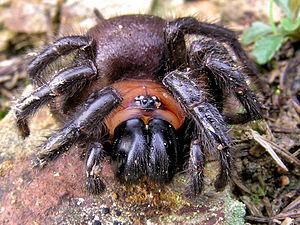
Porrhothele antipodiana est une espèce d'araignées mygalomorphes de la famille des Porrhothelidae.